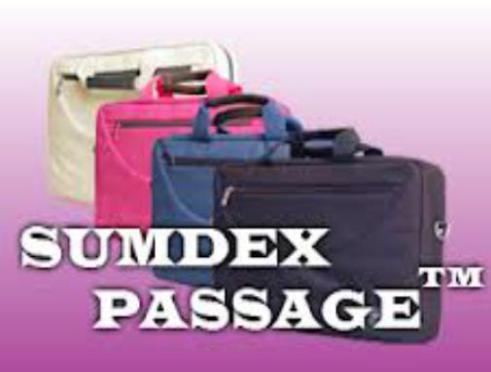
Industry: Clothes